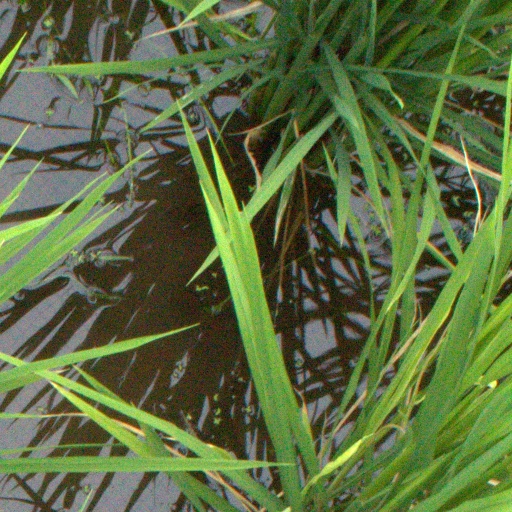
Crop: rice